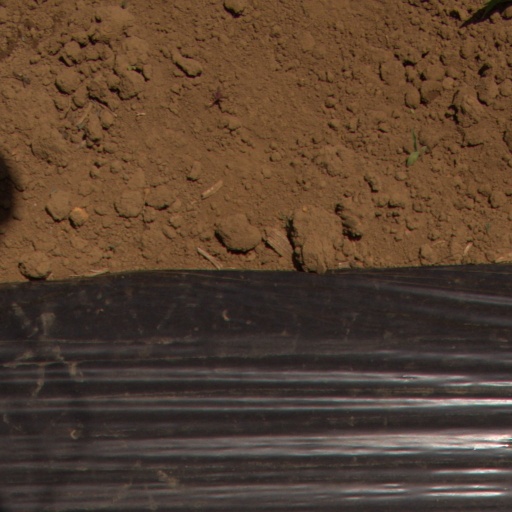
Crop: Jerusalem artichoke